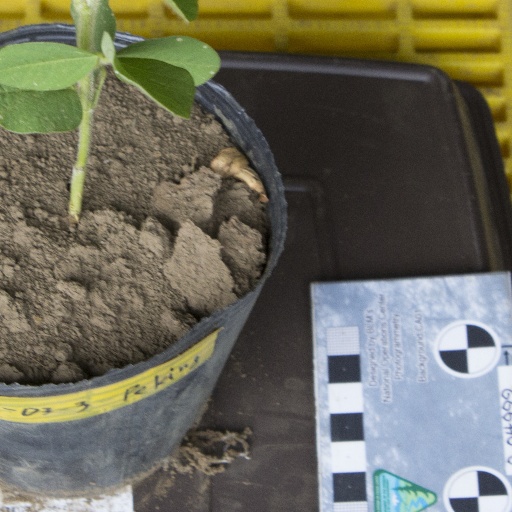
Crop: soybean